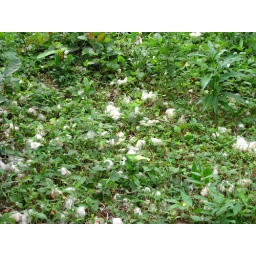
The ground beneath the tree is scattered with the cotton-like substance.